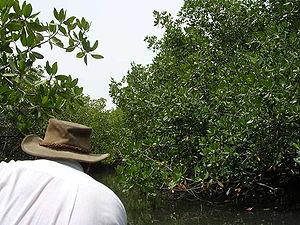
Entrée vers l'intérieur d'une mangrove. Parc National du delta Saloum au Sénégal.